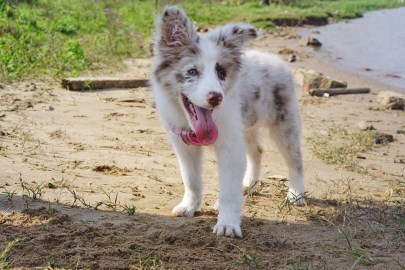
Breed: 2594-n000109-Border_collie